Lumbini Park

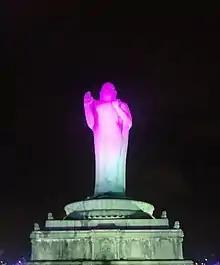
Buddha Statue of Hyderabad in Lumbini Park

On 25 August 2007, two bomb blasts in Hyderabad killed 44 people and injured 60. One of the two blasts occurred during the evening hours in the laser auditorium that housed about 500 people at the time of the incident. After a few days of being cordoned off for crime scene investigation, the park was reopened to public after the installation of metal detectors.